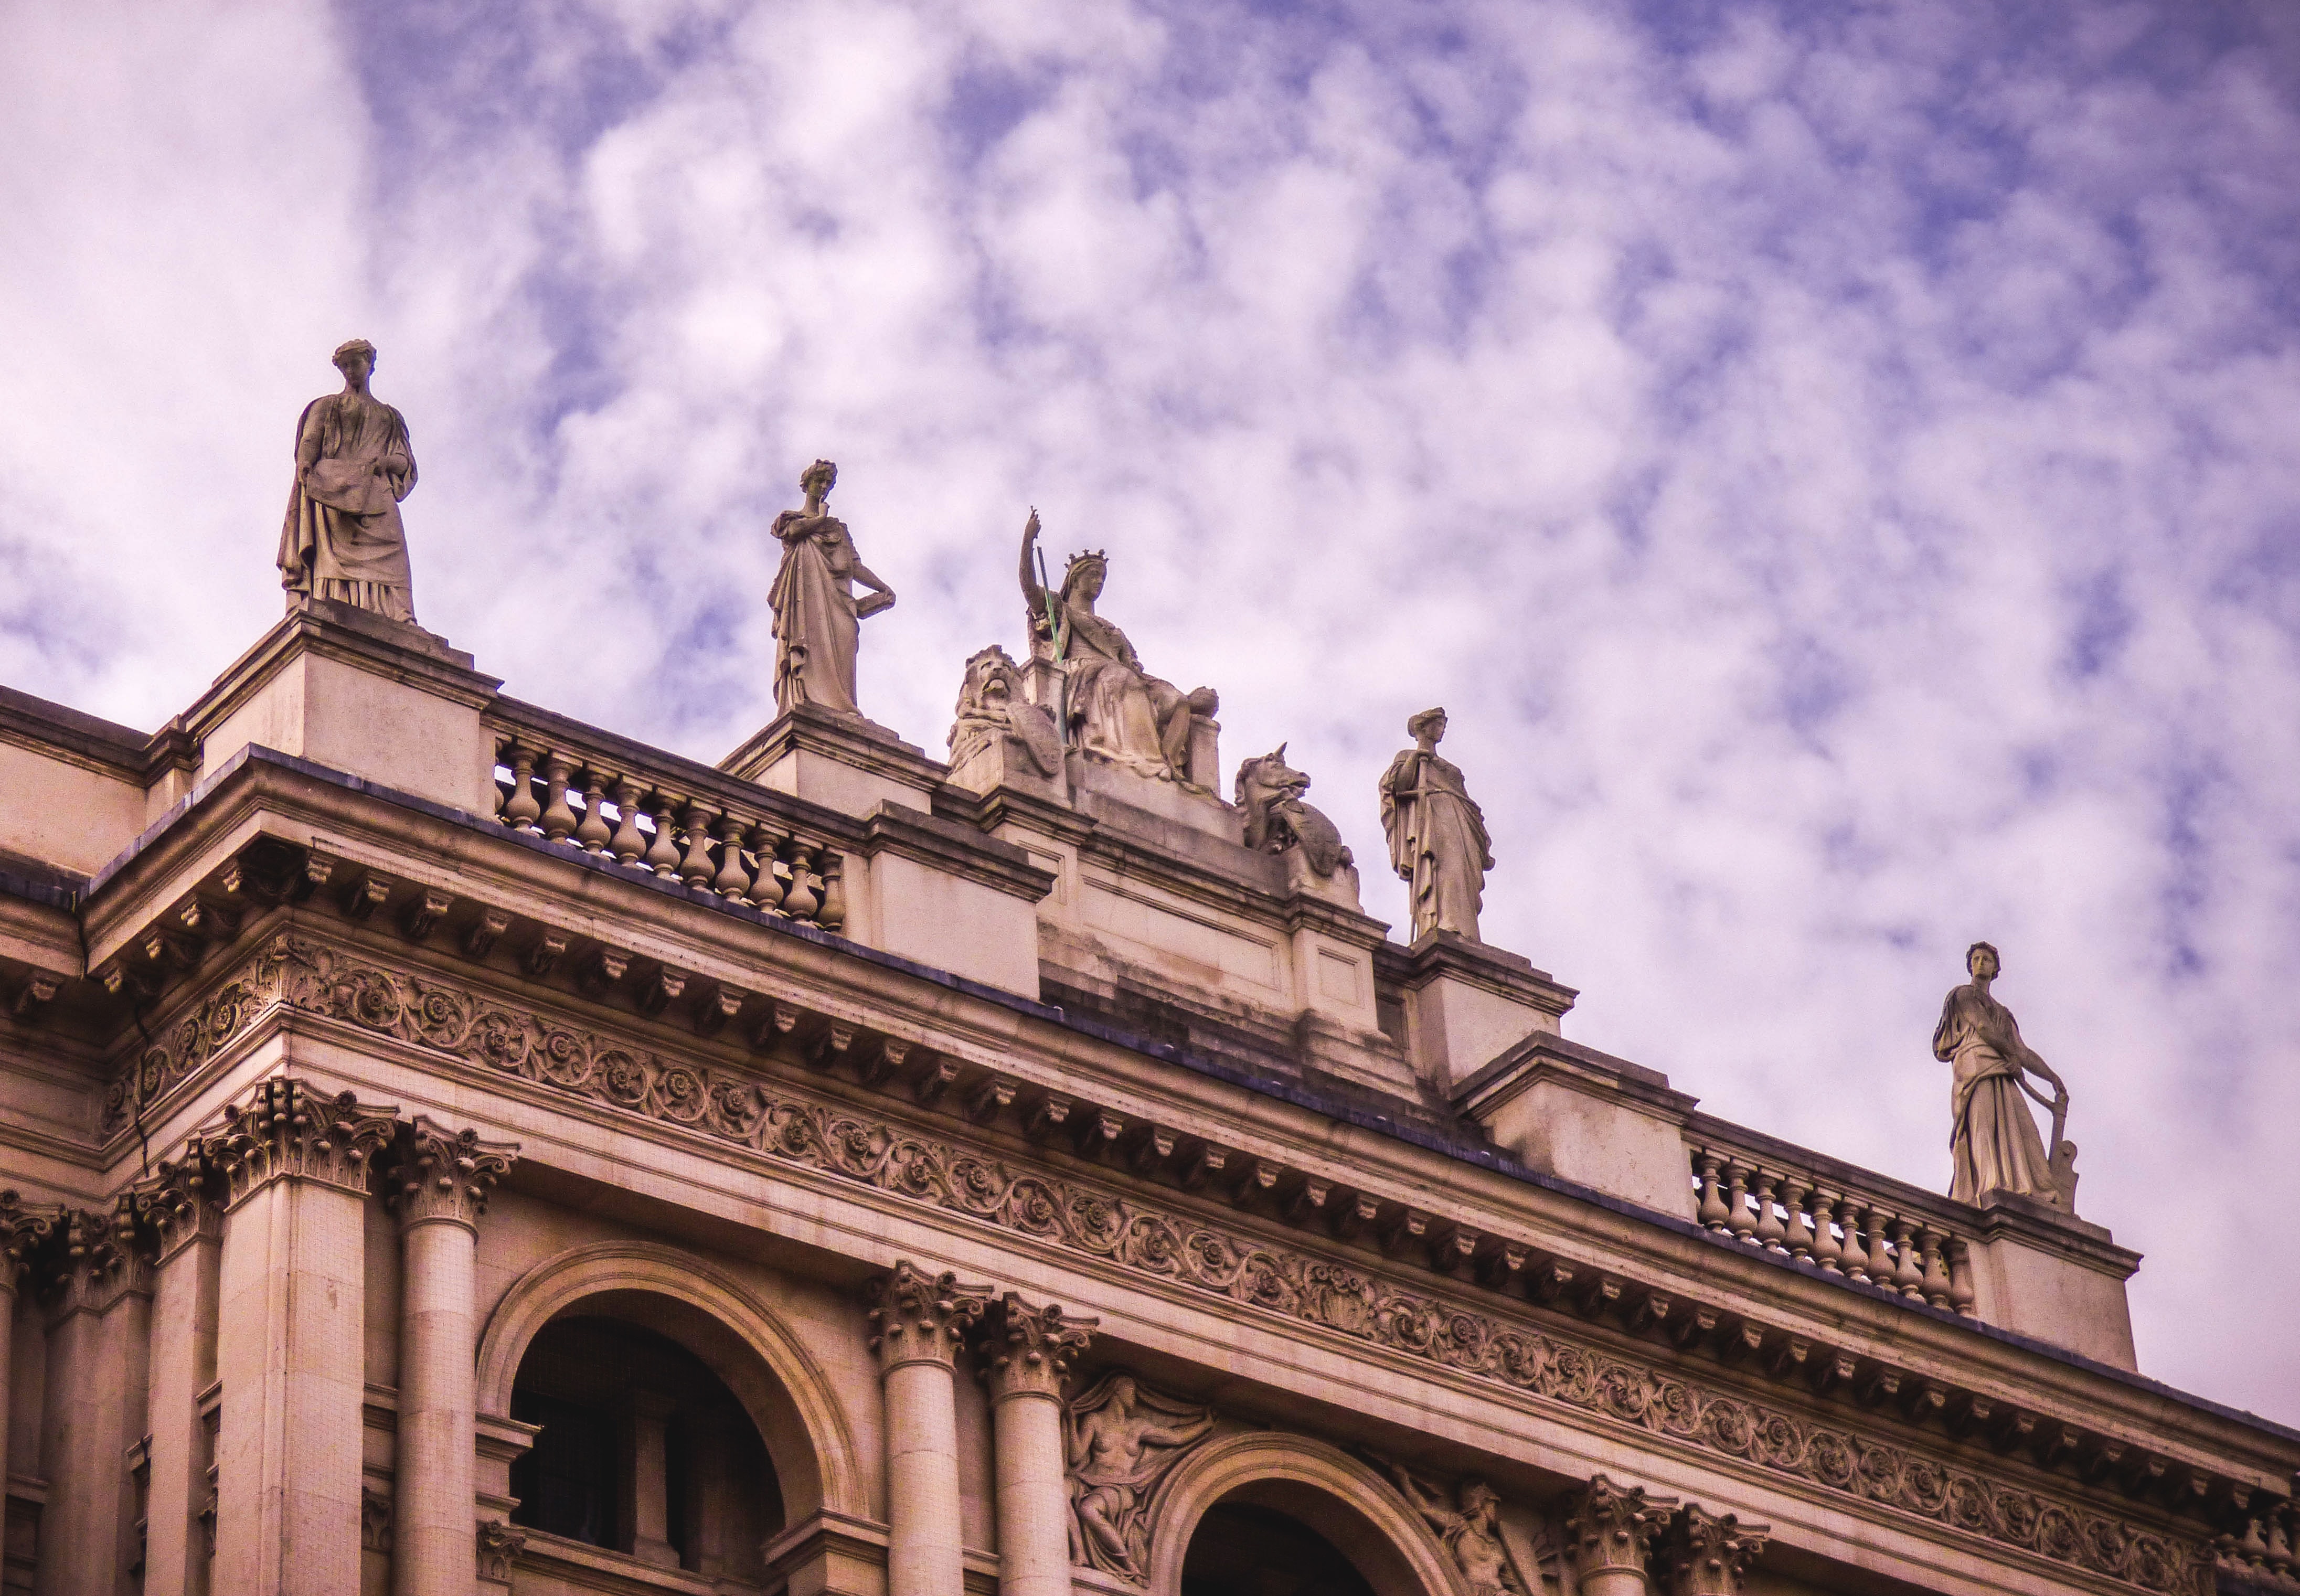
landmark, architecture, sky, classical architecture, building, cloud, facade, basilica, monument, roof, city, church, place of worship, statue, historic site, arch, house, tourist attraction, tourism, palace, cathedral, sculpture